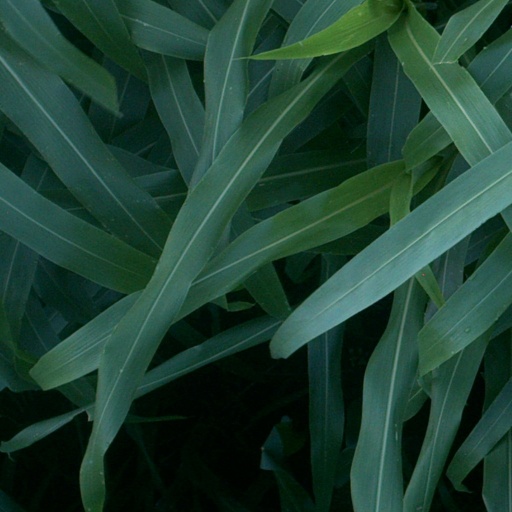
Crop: sorghum